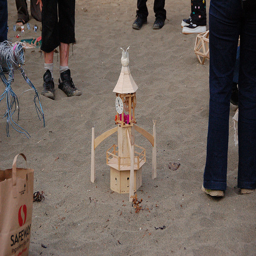
A strange looking object sitting in the middle of a road.
A sculpture of a clock tower in the sand
A wooden carved clock tower with posts holding it up.
a wooden castle or closk in a sand bit
A wooden sculpture of a clock on a beach.